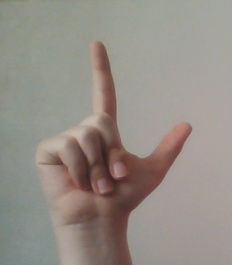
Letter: laam